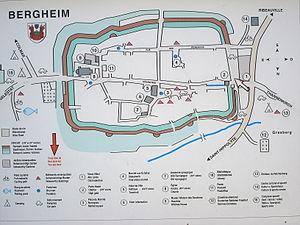
Bergheim (dép. Haut-Rhin, France). Plan de ville apposé par la municipalité à l'entrée de la ville près de la Porte Haute.